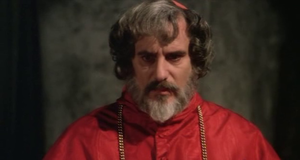
Sergio Graziani, né à Udine le 10 novembre 1930 et mort à Rome le 25 mai 2018, est un acteur de théâtre, de cinéma et de doublage italien.